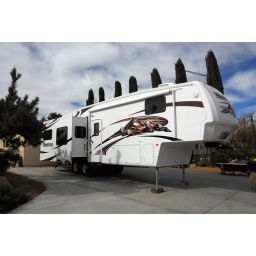
Fu,Bedroom window near top slide and Entrance door